Pacemaker

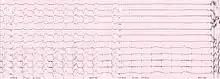
ECG rhythm strip of a threshold determination in a patient with a temporary (epicardial) ventricular pacemaker. The epicardial pacemaker leads were placed after the patient collapsed during aortic valve surgery. In the first half of the tracing, pacemaker stimuli at 60 beats per minute result in a wide QRS complex with a right bundle branch block pattern. Progressively weaker pacing stimuli are administered, which results in asystole in the second half of the tracing. At the end of the tracing, distortion results from muscle contractions due to a (short) hypoxic seizure. Because decreased pacemaker stimuli do not result in a ventricular escape rhythm, the patient can be said to be pacemaker-dependent and needs a definitive pacemaker.

Temporary epicardial pacing is used during open heart surgery should the surgical procedure create atrio-ventricular block. The electrodes are placed in contact with the outer wall of the ventricle (epicardium) to maintain satisfactory cardiac output until a temporary transvenous electrode has been inserted.